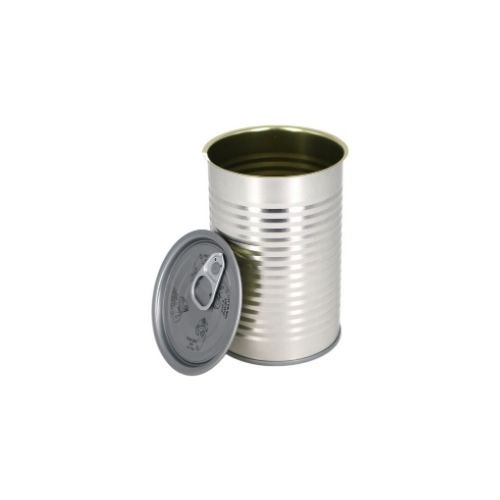
Label: metal